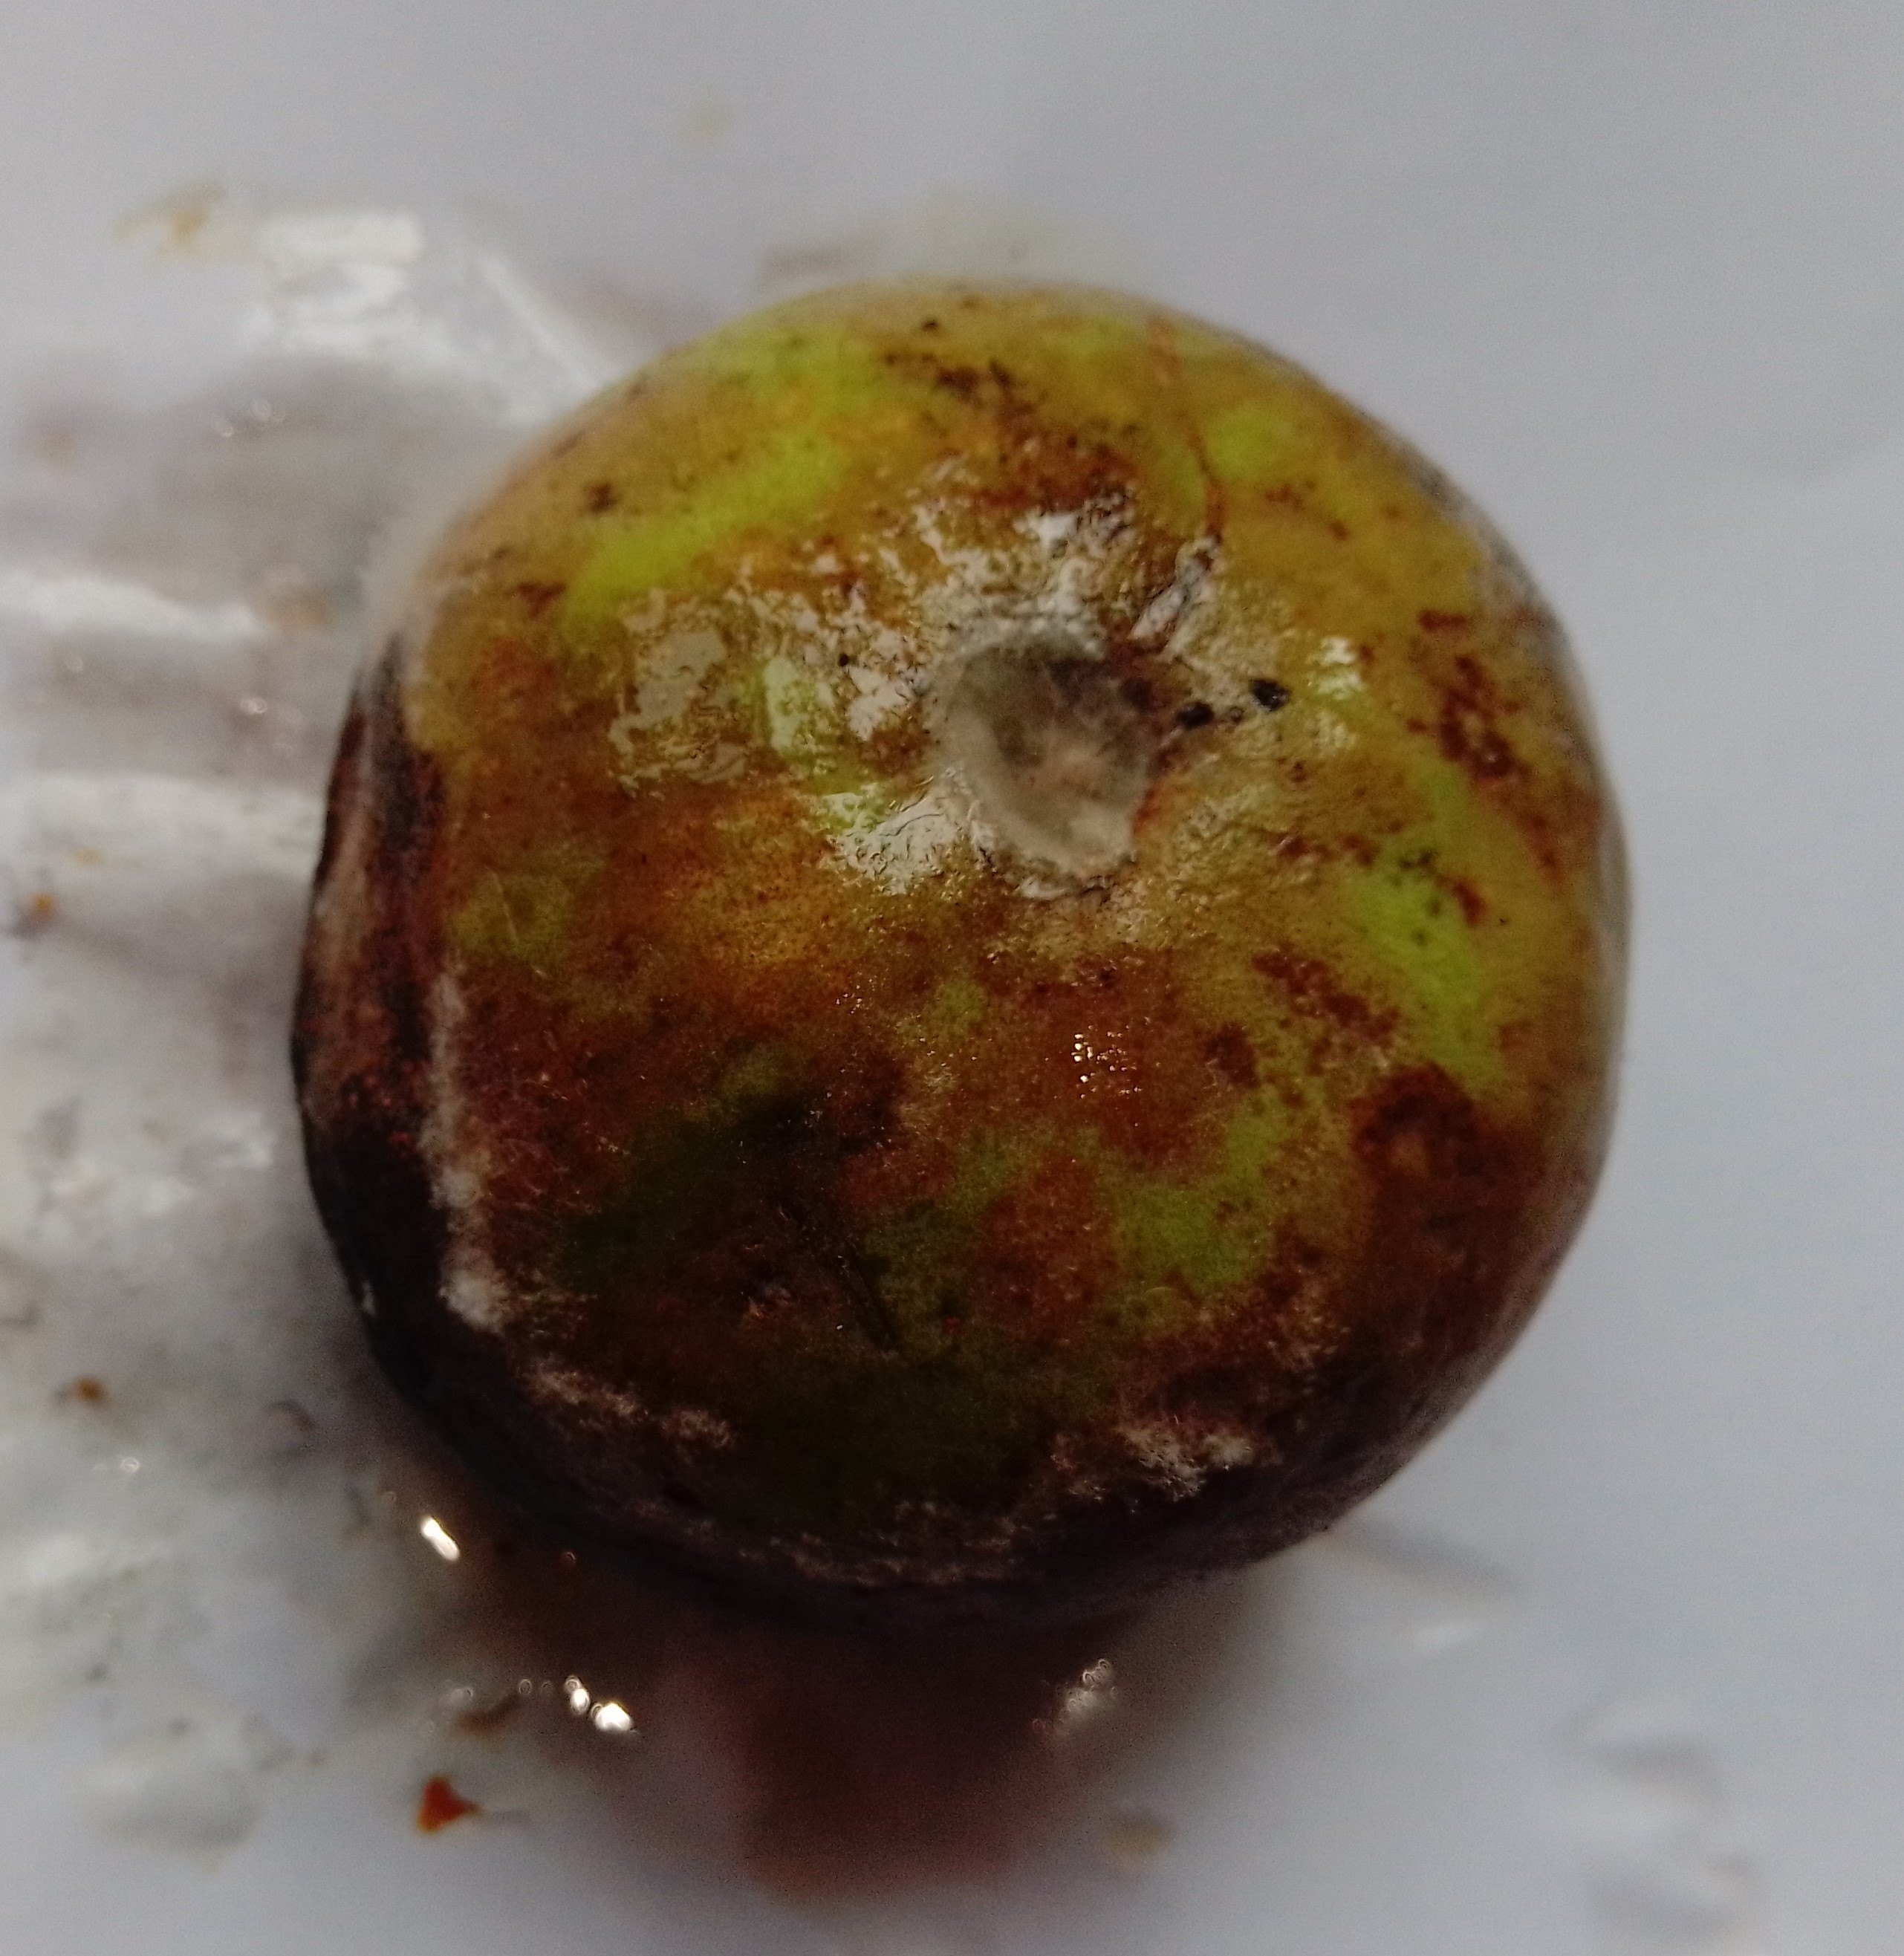
Fruit: guava
Condition: rotten